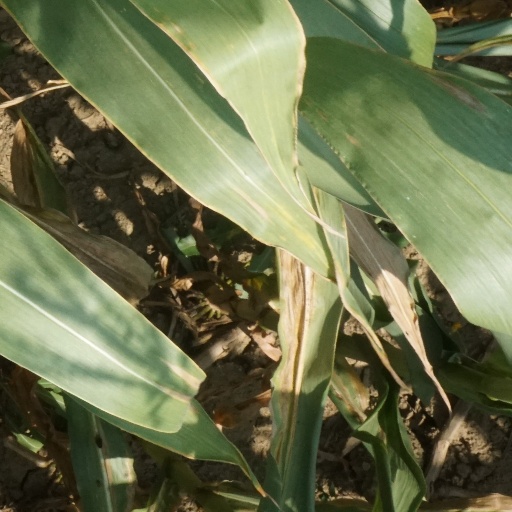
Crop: maize; corn